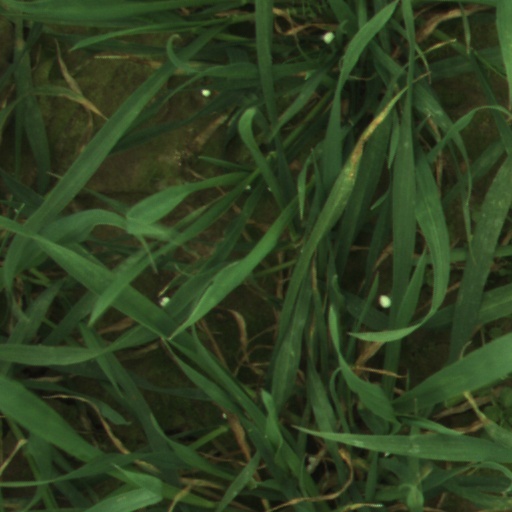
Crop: wheat